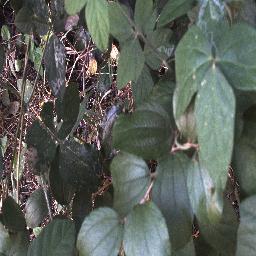
Label: chinee_apple